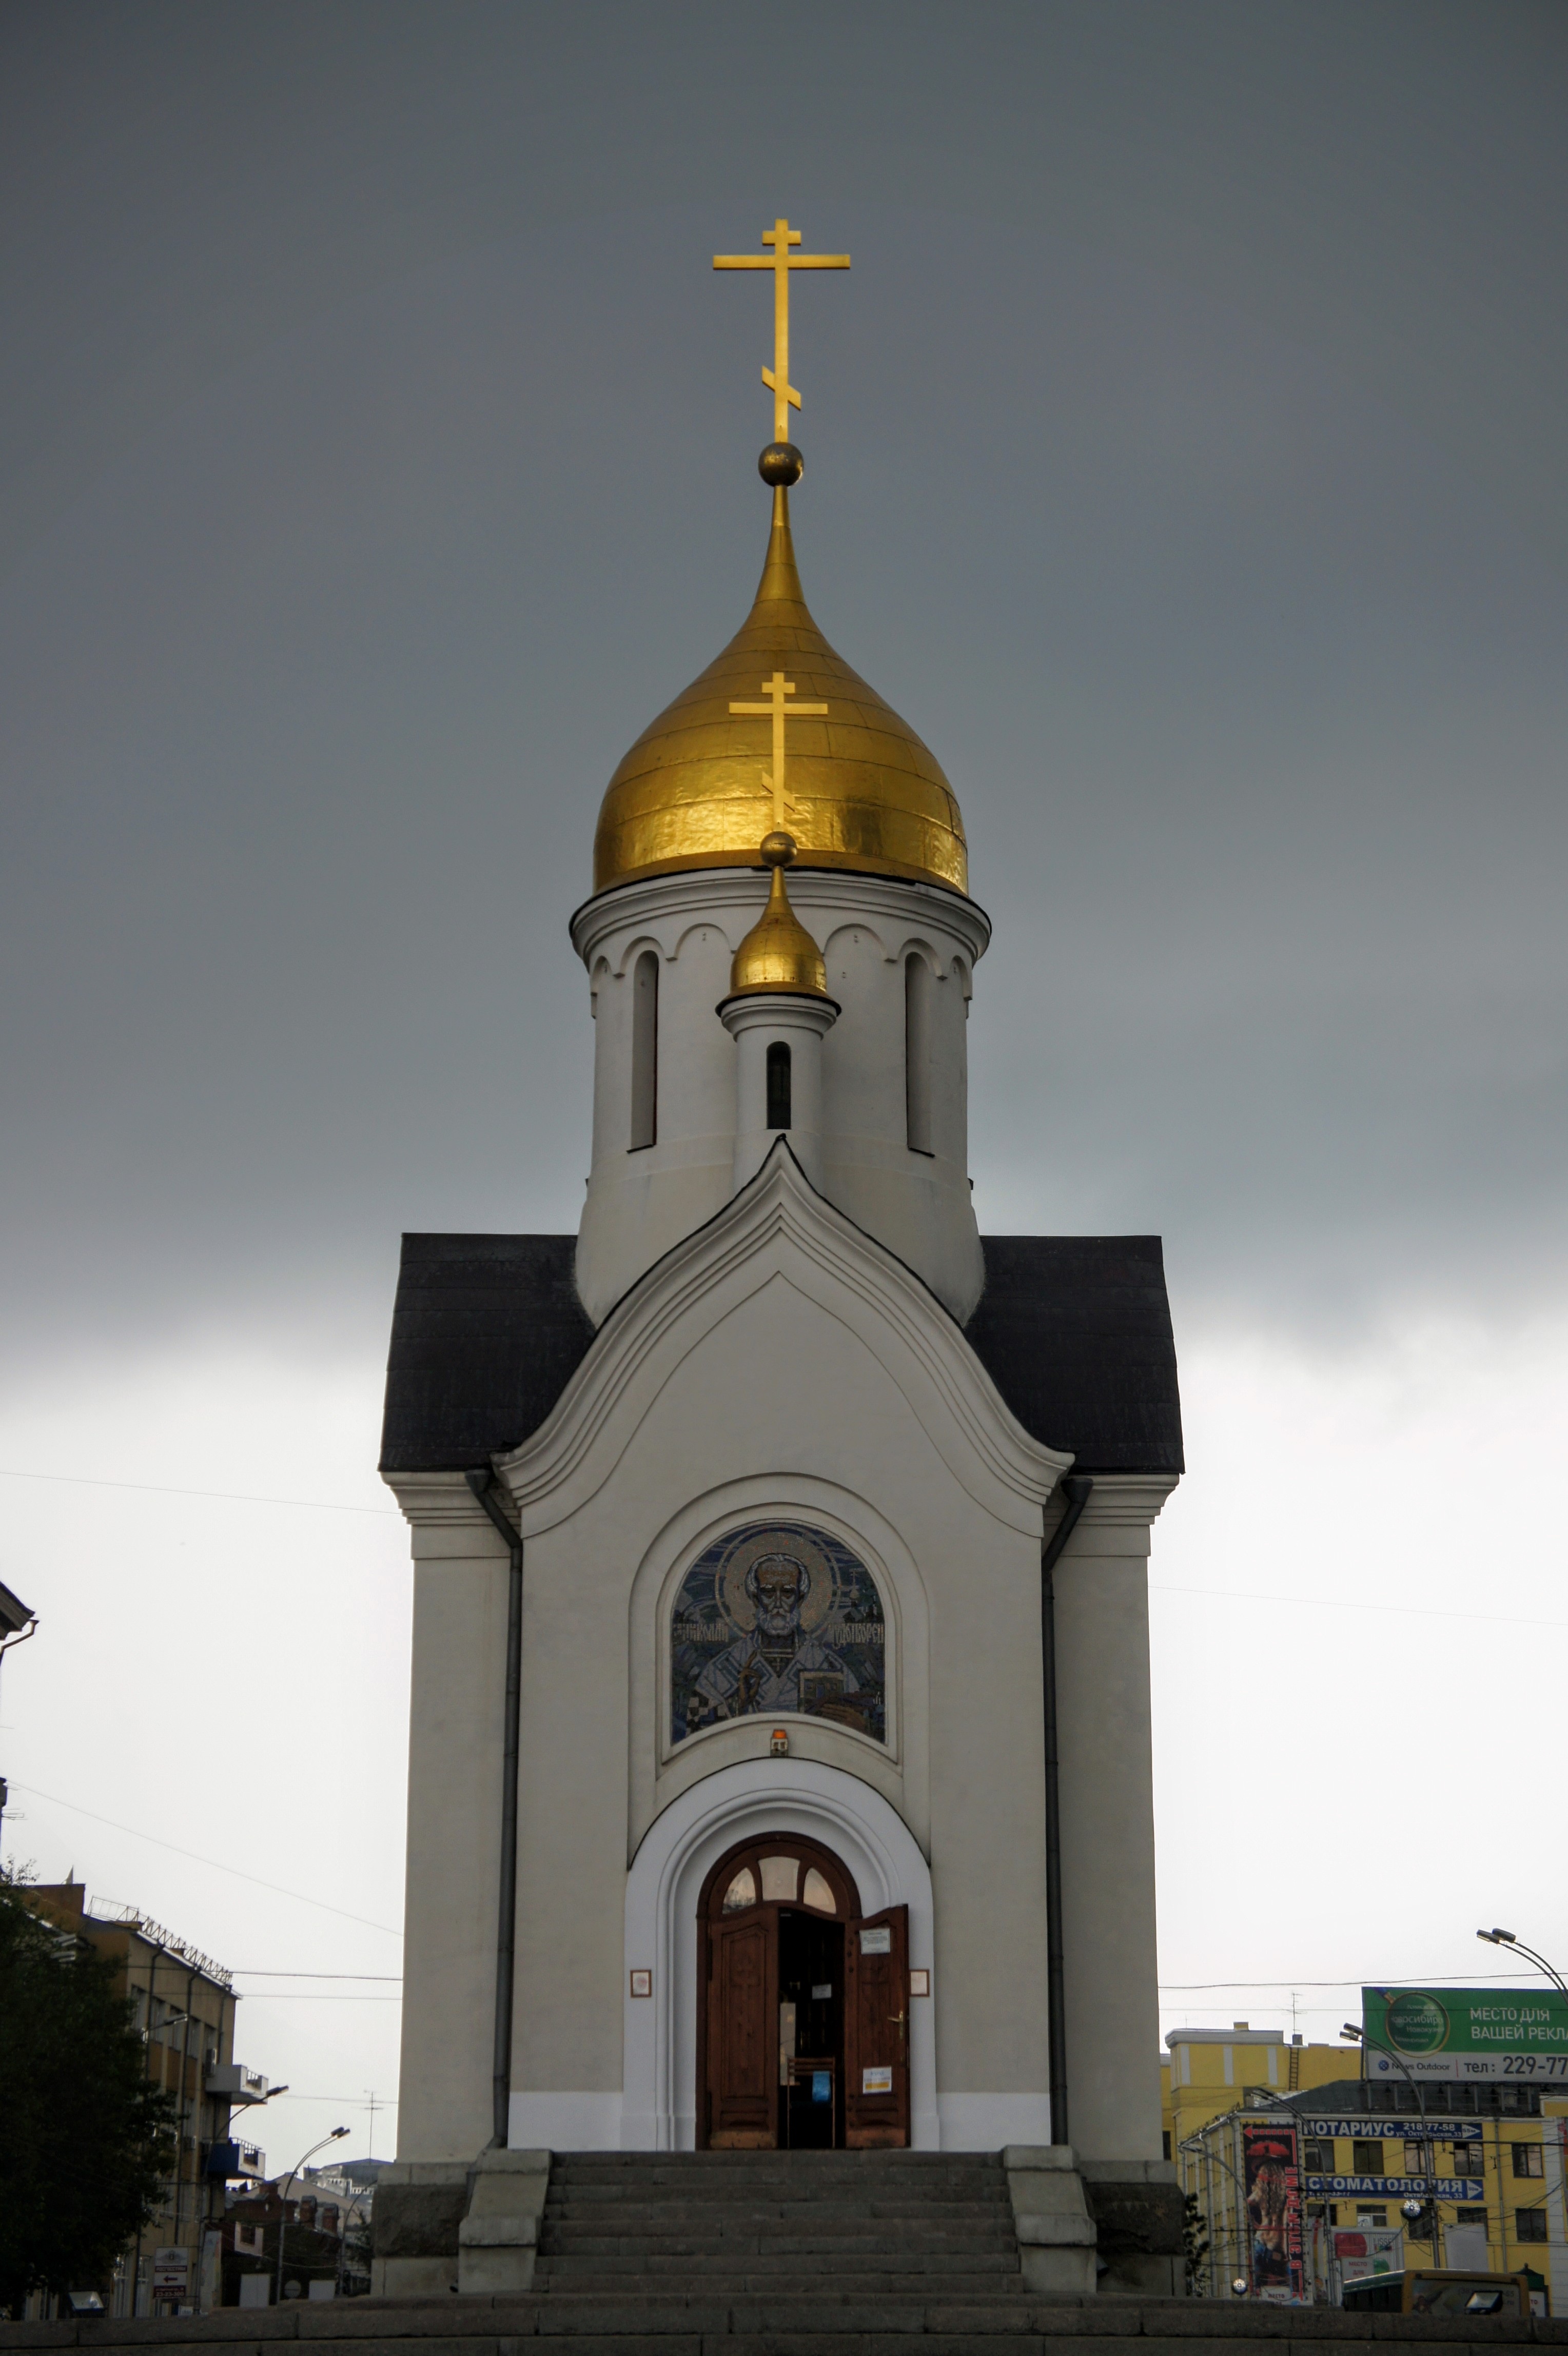
building, golden, tower, landmark, church, chapel, place of worship, bell tower, spire, steeple, orthodox, dome, russia, believe, russian orthodox church